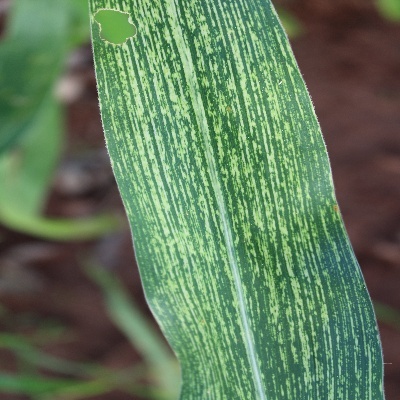
Label: Corn_(Maize)___Maize_Streak_Virus